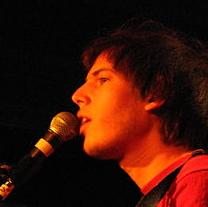
Age: 30